Tommy Lee Goes to College

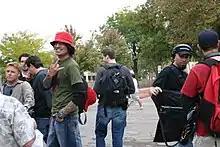
Tommy Lee on UNL campus in 2004

The show features Lee, who is a high-school dropout, facing collegiate challenges like finding a roommate, trying out for athletic teams and marching band, trying to join a fraternity, and studying chemistry. Lee starts a fraternity called "House of Lee", with its own residential house, and its newly recruited members breaking into the art museum at night to vandalize and install their own artwork.